Greenwich, Connecticut

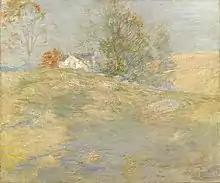

The U.S. Census Bureau recognizes nine CDPs within the town: Byram, Cos Cob, Glenville, Indian Field, Old Greenwich, Pemberwick, Riverside, Rock Ridge and the Greenwich CDP covering the historic municipal center of the town. The USPS lists separate zip codes for "Greenwich" (spanning two zip codes), Cos Cob, Old Greenwich, and Riverside, for a total of five zip codes, plus a sixth zip code for PO Box. Additionally, Greenwich is often further divided into several smaller, unofficial neighborhoods.